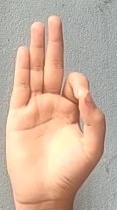
ASL sign: F